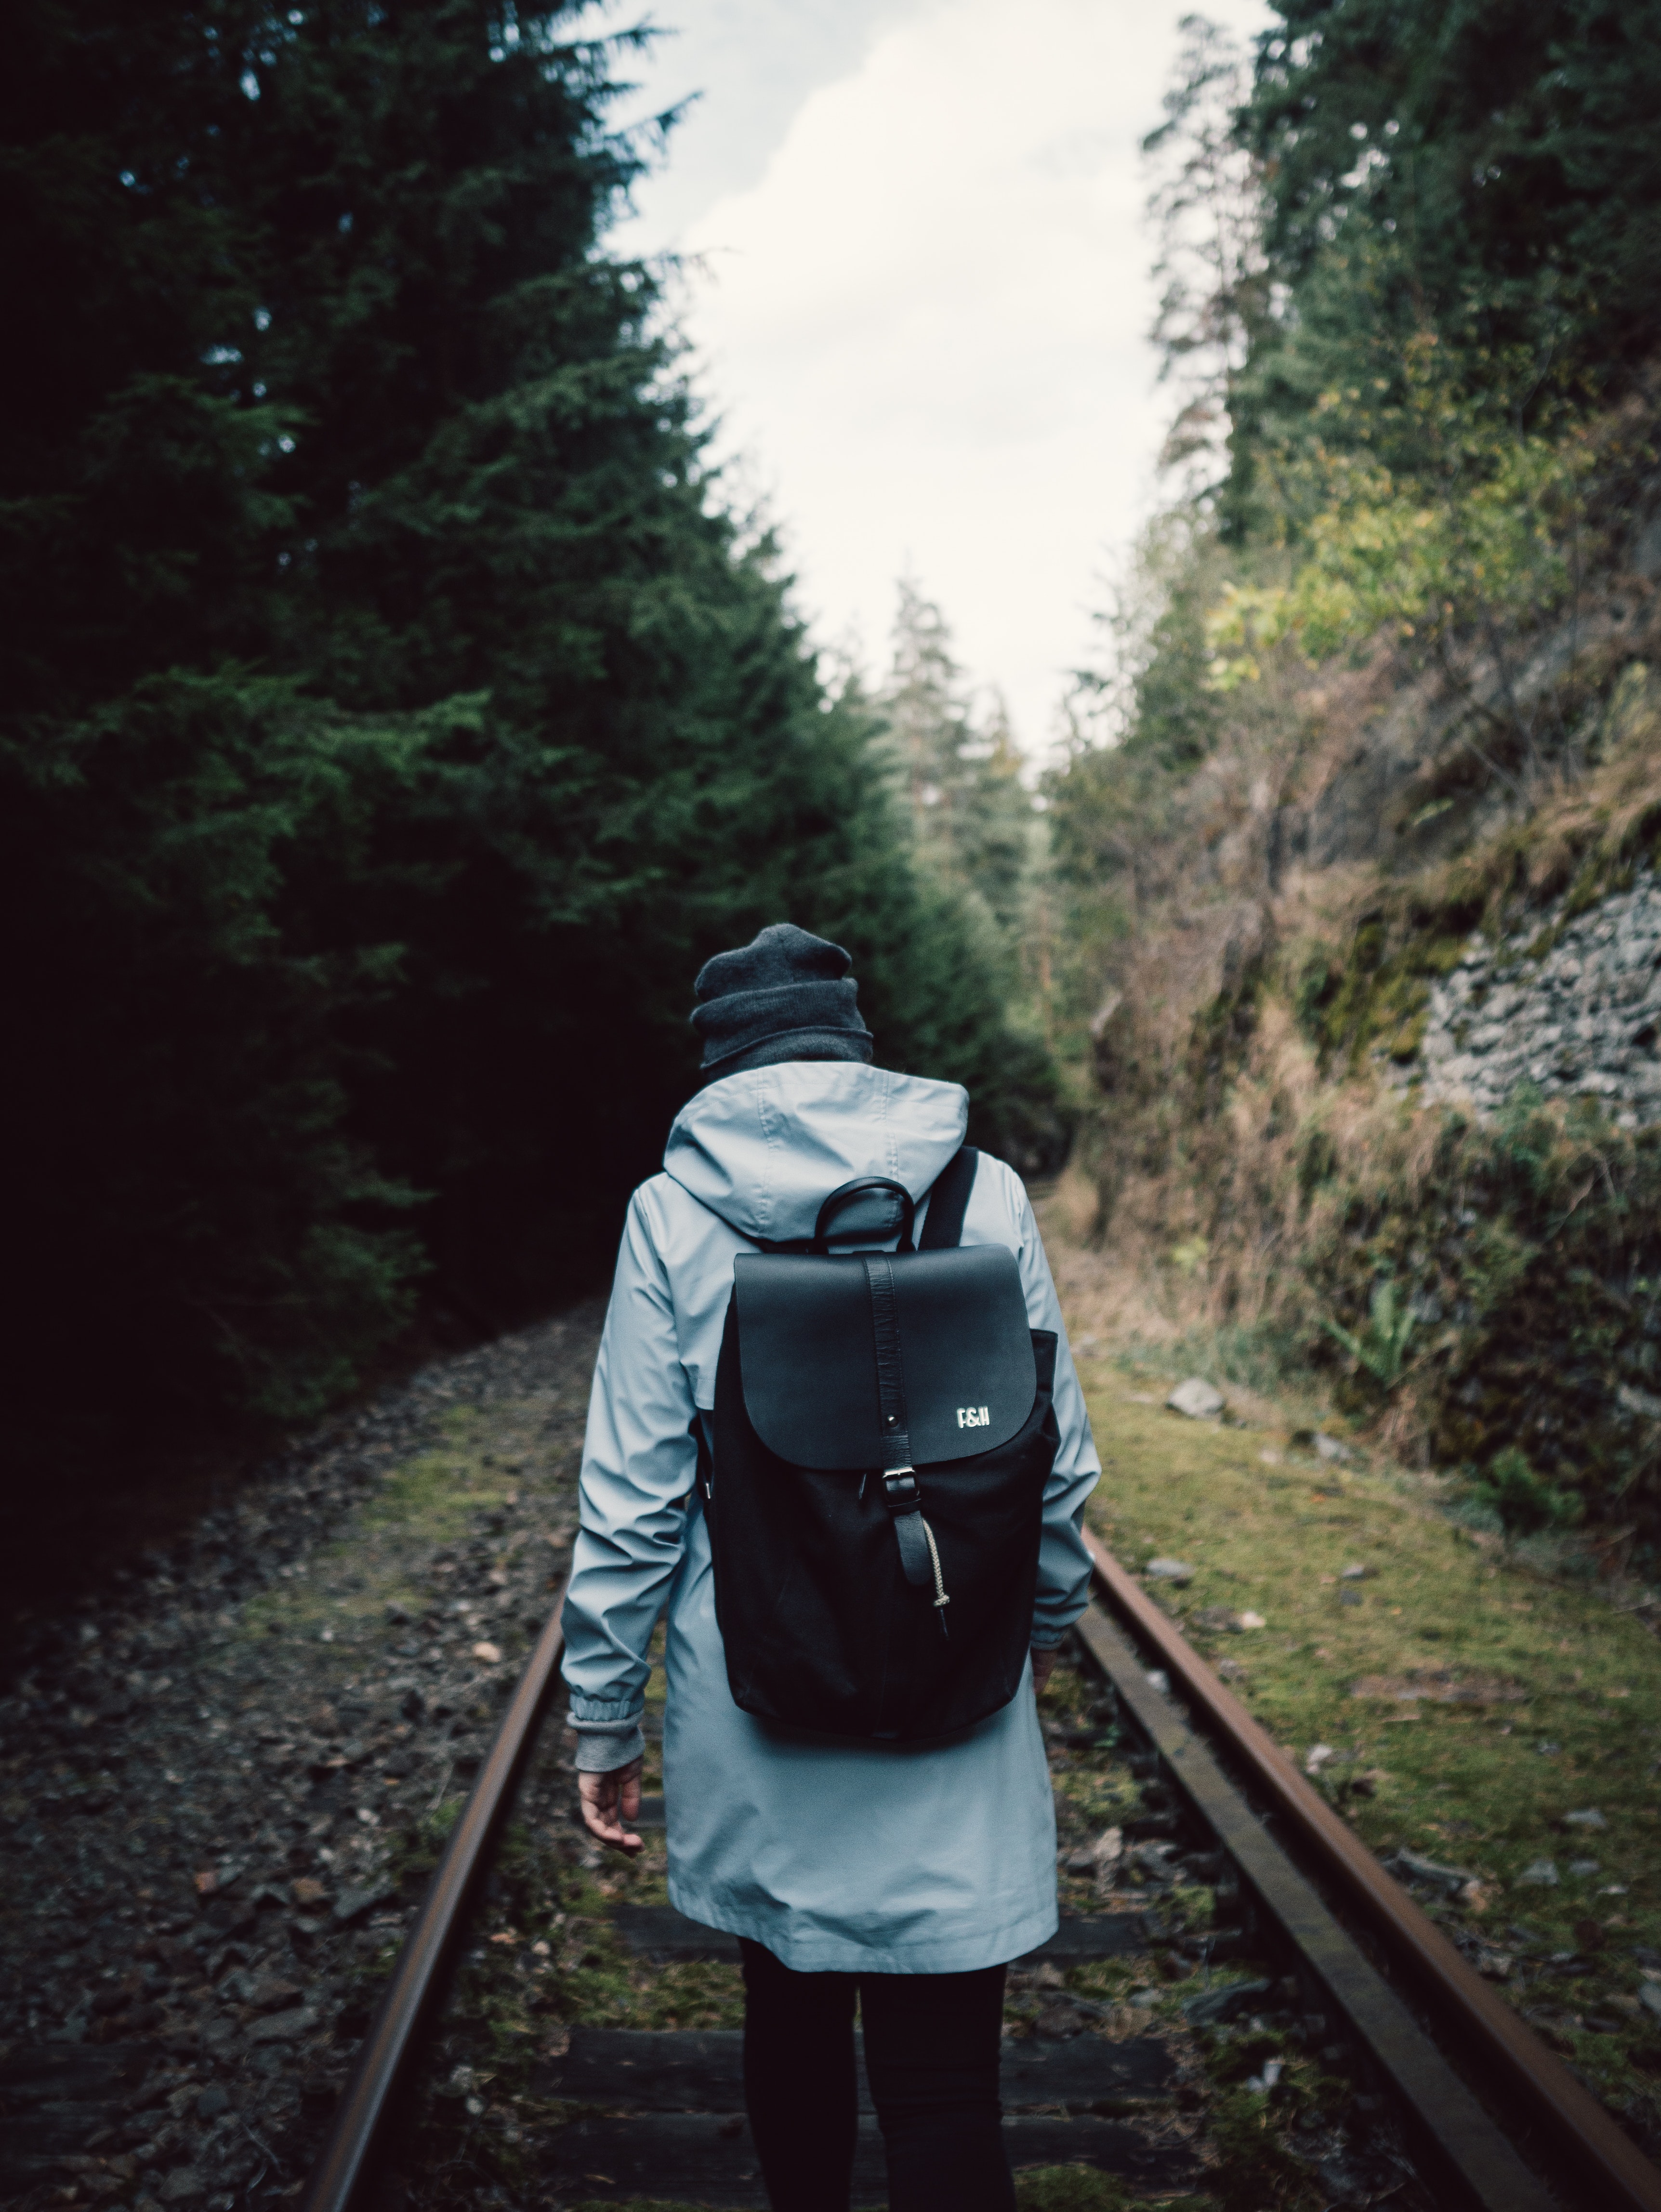
nature, tree, path, woody plant, wilderness, plant, transport, track, forest, photography, road, sky, trail, woodland, adventure, girl, sunlight, recreation, winter, grass, walking, landscape, national park, hiking, vacation